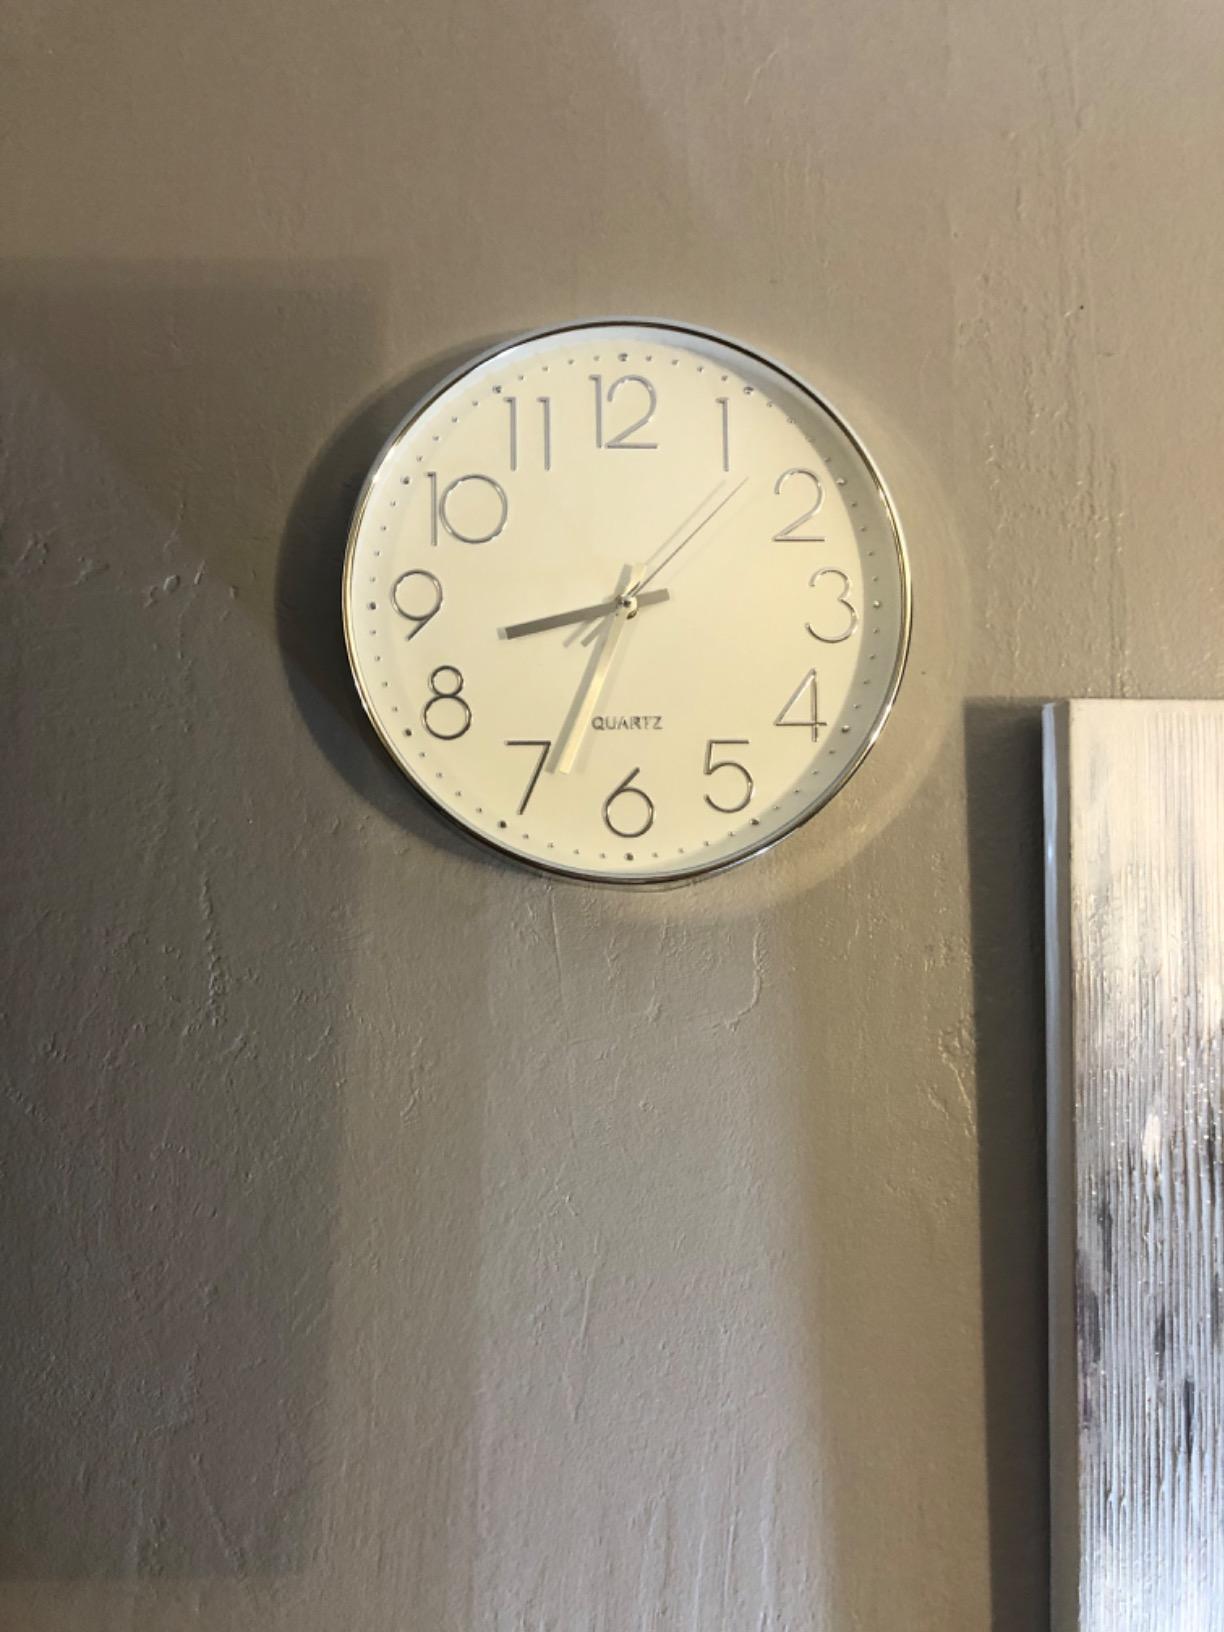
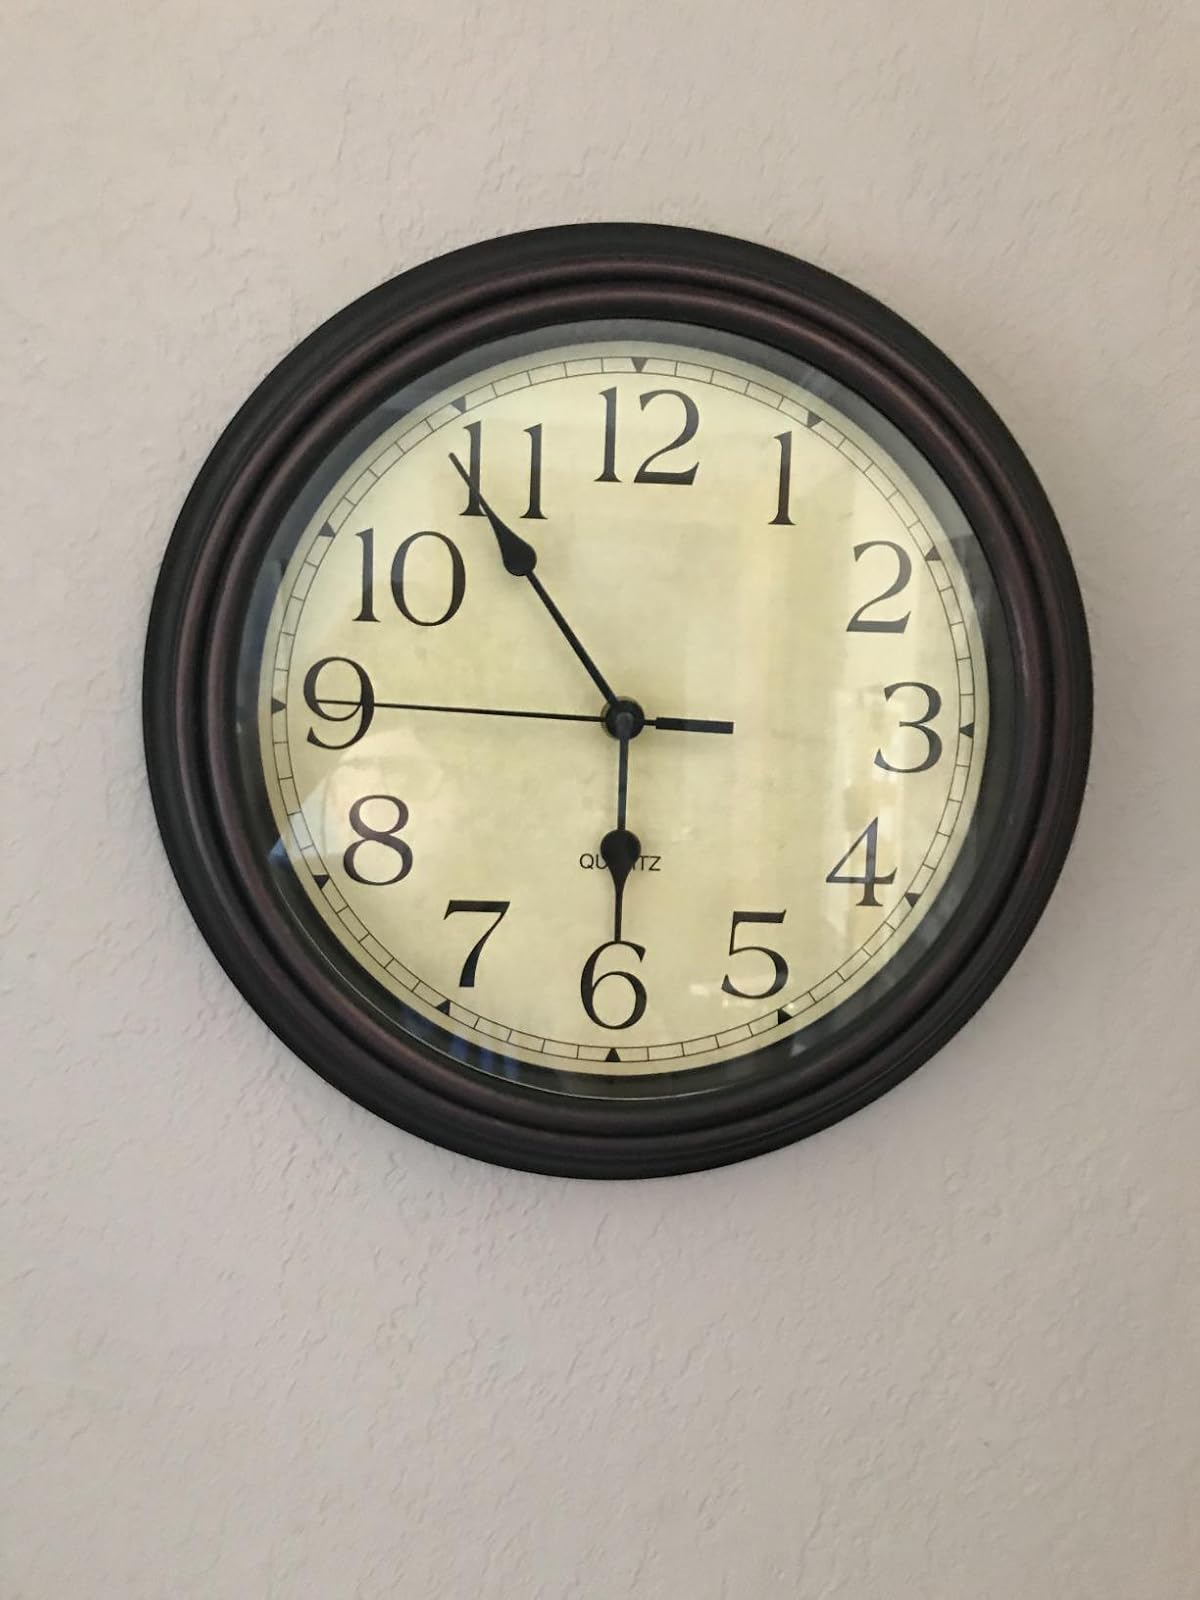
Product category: clock
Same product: no